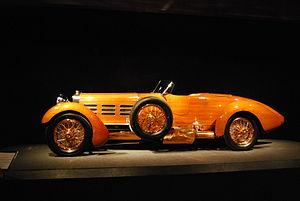
André Dubonnet, né le 28 juin 1897 à Paris et mort le 23 janvier 1980 à Maule dans les Yvelines, est un industriel, pilote de chasse, athlète, coureur automobile et inventeur français.